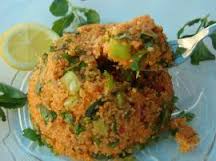
Yemek: kisir